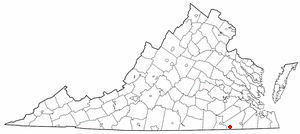
Branchville est une municipalité américaine située dans le comté de Southampton en Virginie.